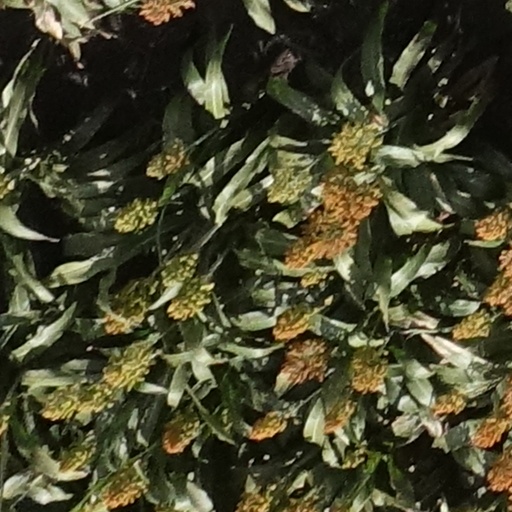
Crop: sorghum